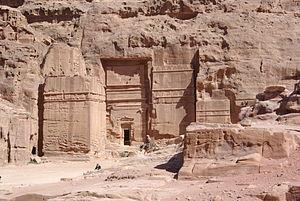
Pétra, de son nom sémitique Reqem ou Raqmu, est une cité nabatéenne située au sud de l'actuelle Jordanie. C'est le pôle touristique majeur de ce pays.